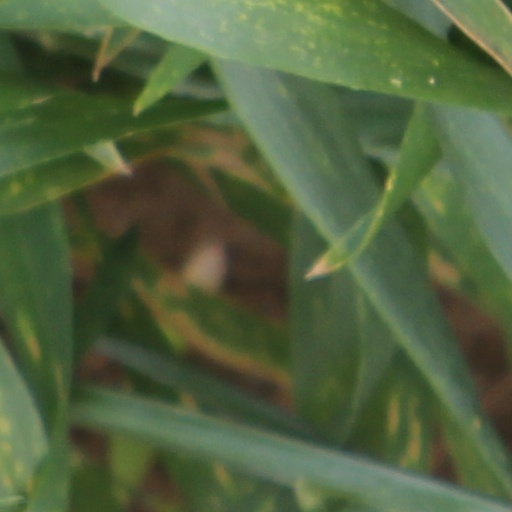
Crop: wheat